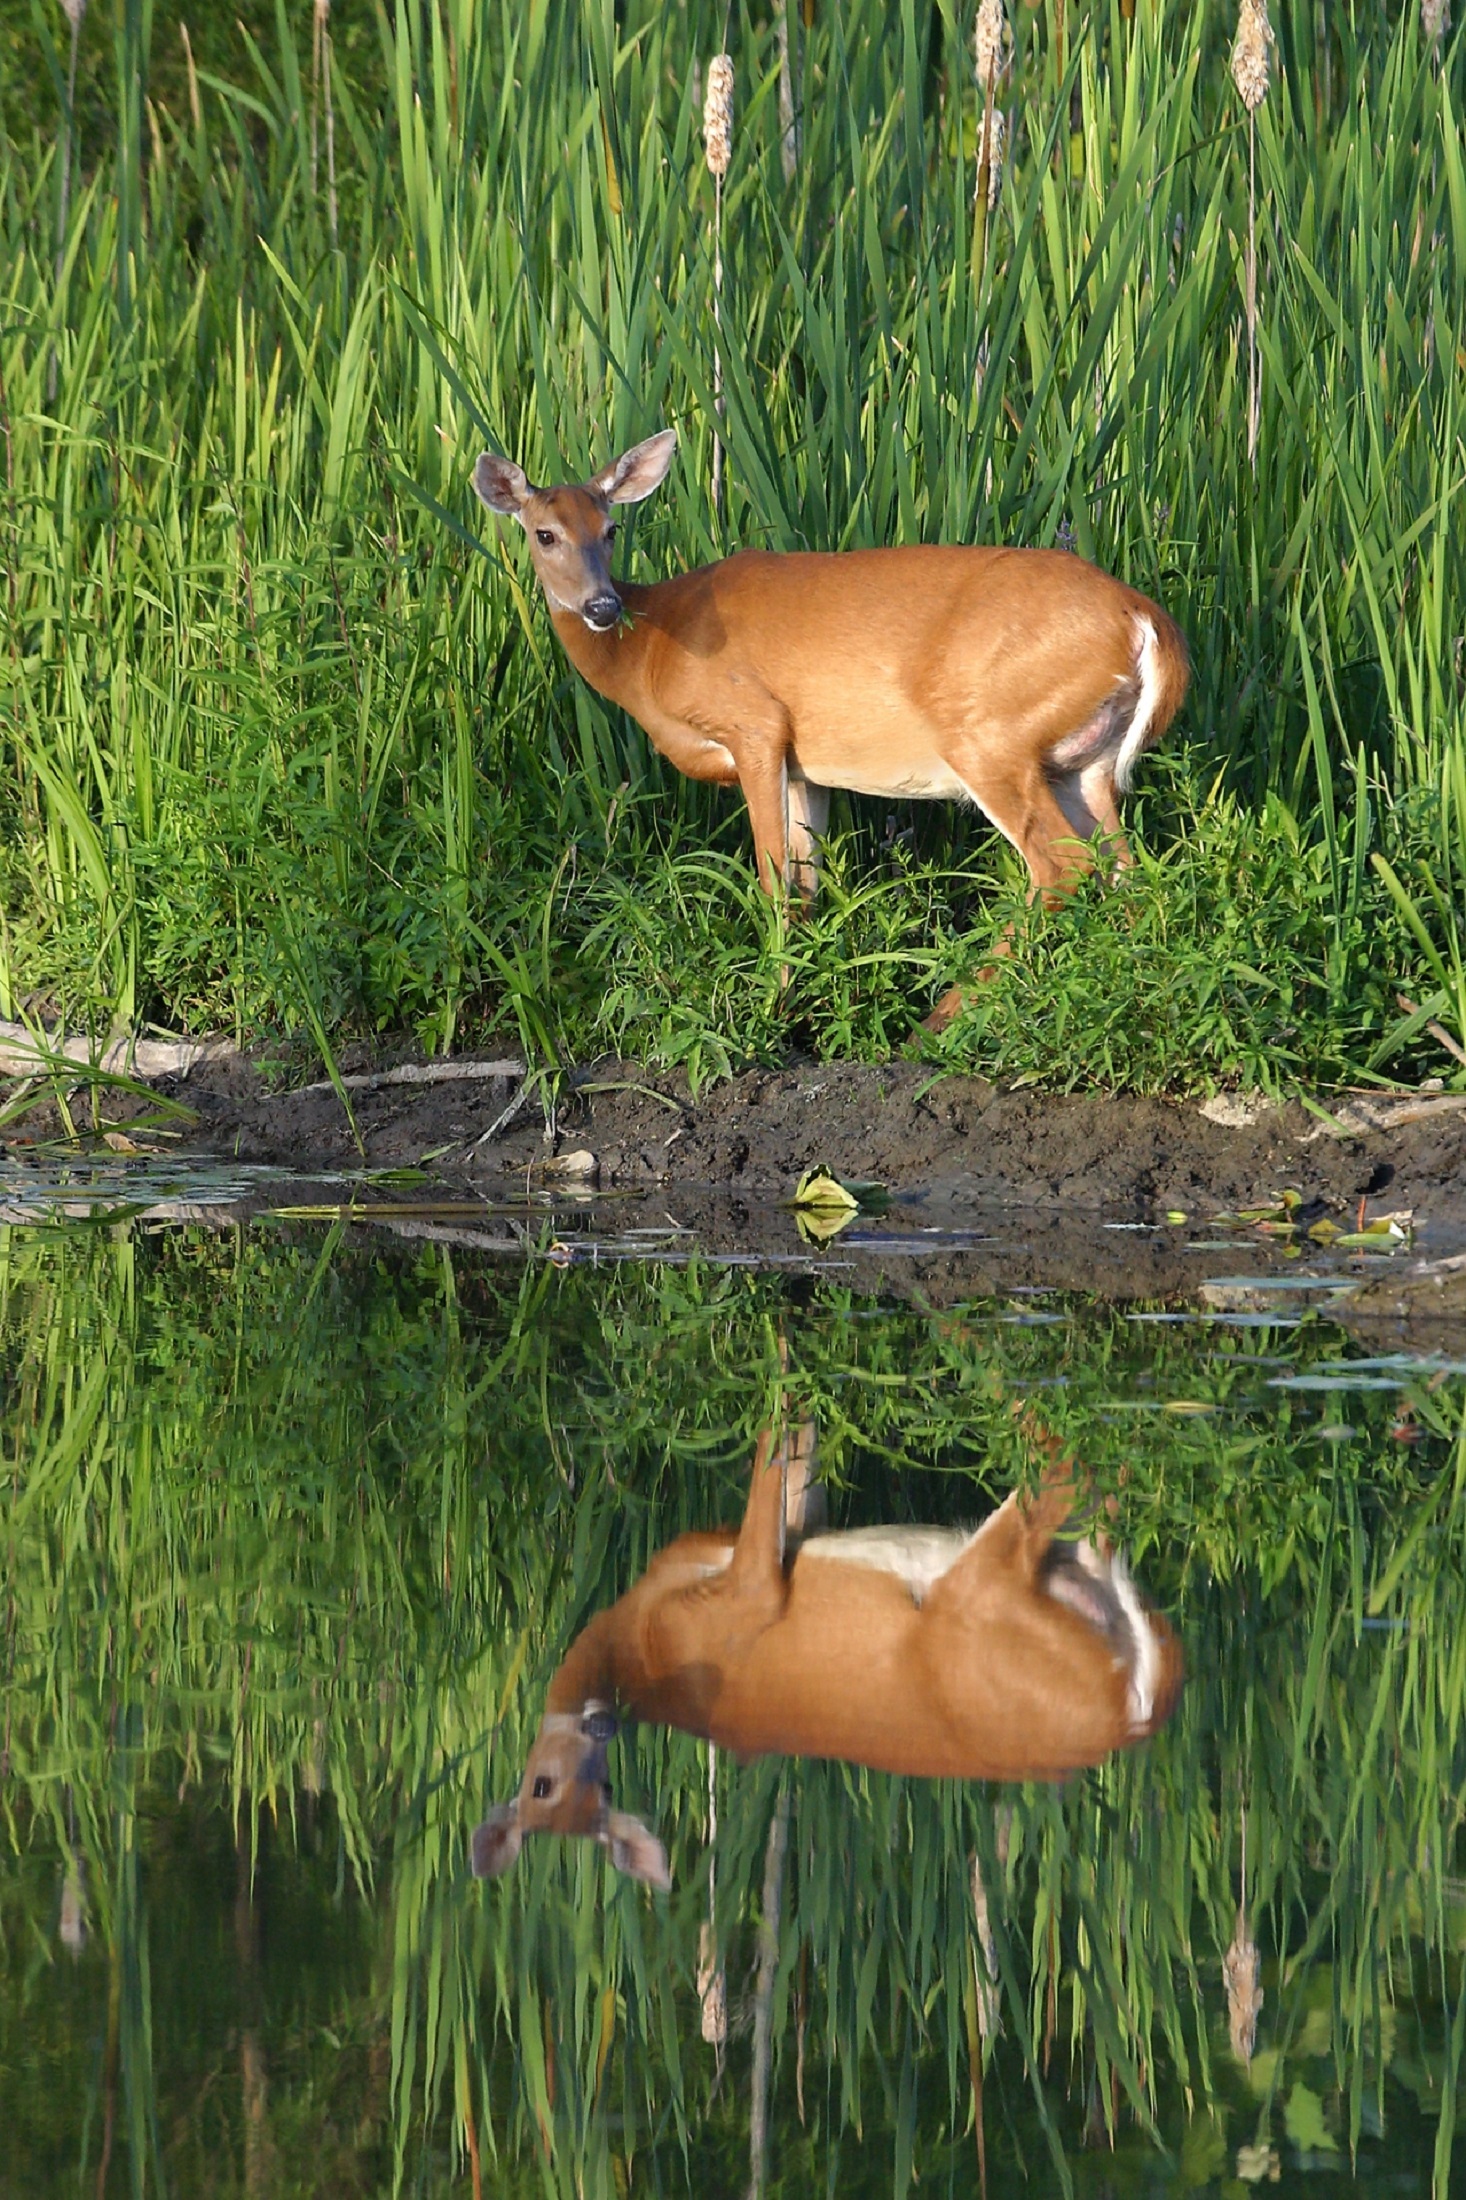
water, nature, grass, meadow, looking, female, wildlife, deer, reflection, mammal, fauna, antelope, doe, outdoors, gazelle, impala, white tailed deer